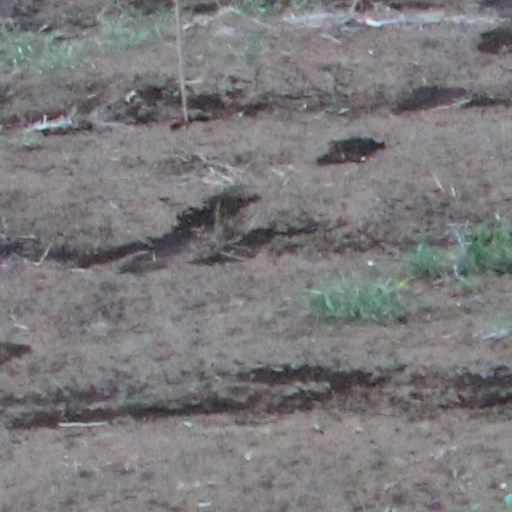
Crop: wheat